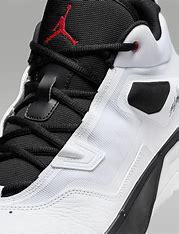
Brand: Jordan
Model: Stay Loyal 3